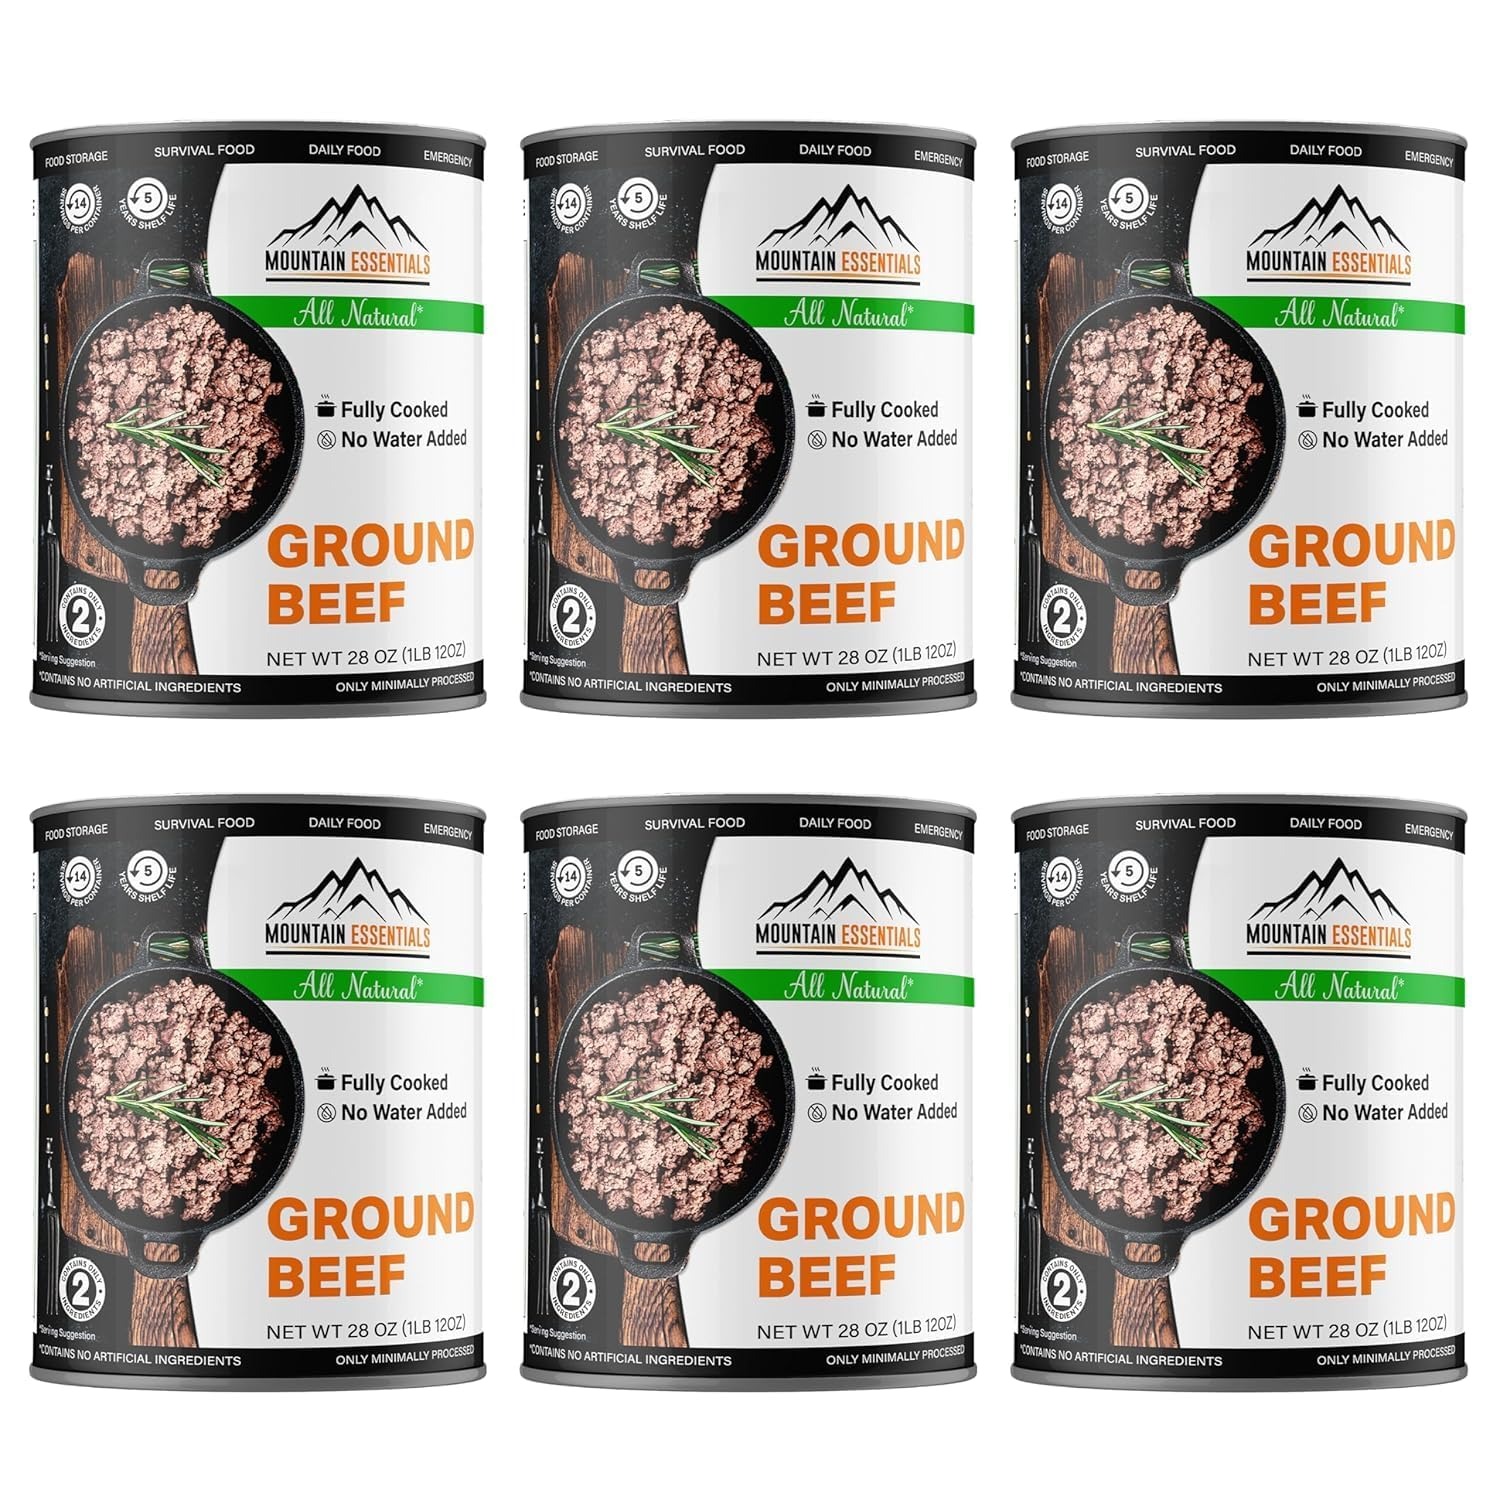
Item Name: MOUNTAIN ESSENTIALS Canned Ground Beef 28 Ounce Cans Fully Cooked | Ready to Eat | No Water Added | No Preservatives | Survival & Emergency Food For Hiking, Backpacking & Camping Pack of 6
Bullet Point 1: MOUNTAIN ESSENTIALS GROUND BEEF:- Mountain Essentials Ground beef is all natural premium canned beef that has no carbs, no gluten, and only has two ingredients: Beef and Sea Salt.
Bullet Point 2: MADE WITH 100% BEEF:- Mountain Essentials Ground Beef is made from 100% high quality premium beef, With no added preservatives, our ingredients contain critical nutrients and calories, providing the best quality ground beef on the market.
Bullet Point 3: GOOD SOURCE OF PROTEIN - Protein is an essential part of your diet. Mountain Essentials Ground beef is a must-have snack to help keep you satisfied and energized all day.
Bullet Point 4: EAT ANYTIME, ANYWHERE:- Mountain Essentials Ground Beef are the perfect, mess-free and easy way to prepare healthy and hearty meals around the campfire or in the RV. It is lightweight & portable providing you with a deliciously, tasty meal perfect for camping & backpacking trips! Eat well in the backcountry or in your tent. Also great for emergency food storage & survival.
Bullet Point 5: DELICIOUS MEAL:- Try using in your favorite recipes today for any party or for great meal for your family. The rich flavor and tenderness are amazing. You’ll have an incredible eating experience and reap the many benefits of eating mountain essentials ground beef raised using sustainable methods.
Bullet Point 6: EASY & CONVENIENT:- Mountain Essentials Ground beef is Convenient and Easy for Many Different Meals – Recipe Ready! Perfect for quick meals including: BBQ, Soups, Stews, Stir Fry, Tacos, Pot Roast, Casseroles, and more.
Bullet Point 7: EMERGENCY SURVIVAL FOOD:- Perfect for everyday cooking, lightweight camping/backpacking or emergency survival food storage. Emergencies can come in many forms. Sometimes it involves a power outage and sometimes it's unexpected guests.
Bullet Point 8: LONG-LASTING & SHELF-STABLE: Mountain Essentials Ground beef is shelf-stable and made to last for years without losing their delicious taste or nutrients. Our ground beef is great for any outdoor adventure and also make an incredible emergency food option.
Bullet Point 9: NOTE:- This Item does not have expiration dates on the product but cans are printed with a 5-character code on the bottom of the can in order to identify the product inside the can and to identify the date of production. If there are any concerns about shelf life or expiration please do not hesitate to reach out.
Product Description: <p><strong>MOUNTAIN ESSENTIALS Canned Ground Beef 28 Ounce Cans Fully Cooked | Ready to Eat | No Water Added | No Preservatives | Survival &amp; Emergency Food For Hiking, Backpacking &amp; Camping-</strong></p> <p>Mountain Essentials Ground Beef is made from 100% high quality premium beef, then seasoned with simple ingredients. With no added preservatives, our ingredients contain critical nutrients and calories, providing the best quality ground beef on the market.</p> <p>Mountain Essentials Ground beef is all natural premium canned beef that has no carbs, no gluten, and only has two ingredients: Beef and Sea Salt.</p> <p>Ready to eat; All Natural--No MSG or other preservatives; No artificial ingredients; No water added.</p> <p>&nbsp;</p>
Value: 168.0
Unit: Ounce

Price: 89